Transylvanian Hound

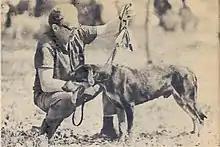
Állatkerti Dákó 1970

The tall variety was used for hunting woodland and grassland big game, such as European bison, Eurasian brown bear, boar, and lynx. The short variety was used for hunting fox, hare, and chamois in overgrown or rocky terrain.